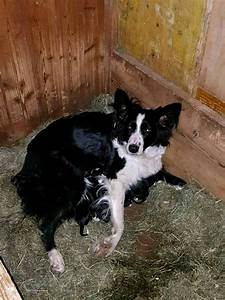
Label: dog